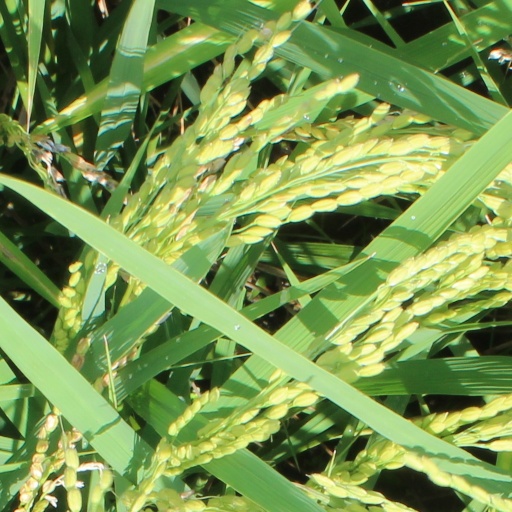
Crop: rice